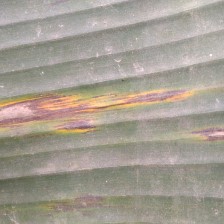
Label: sigatoka